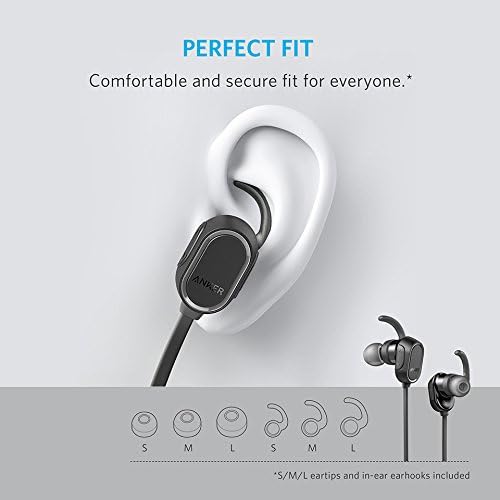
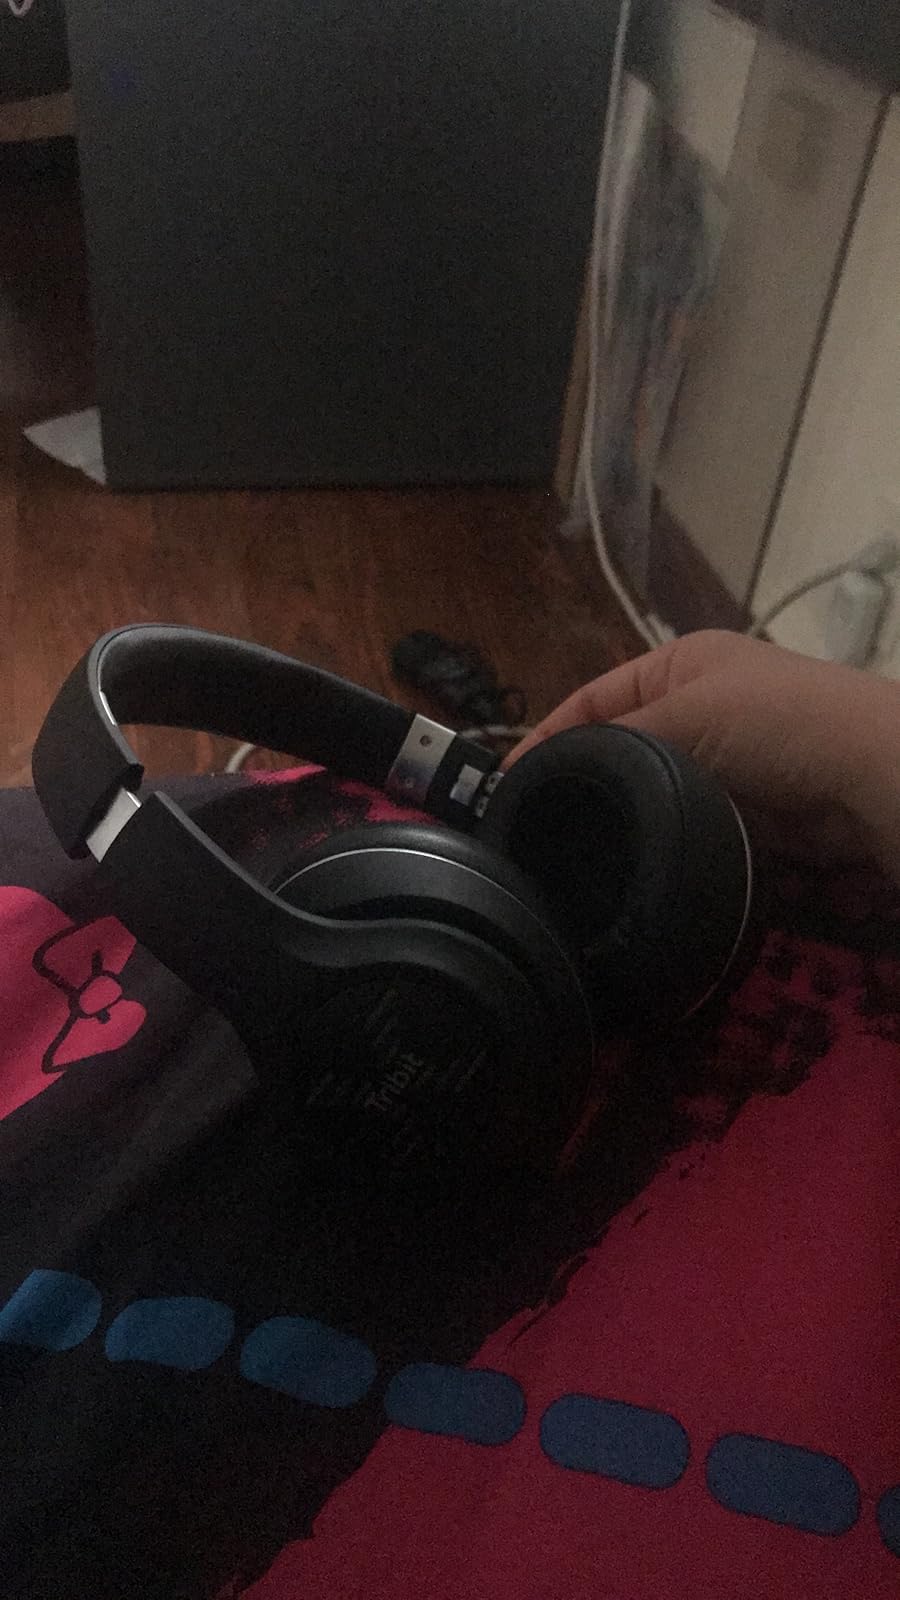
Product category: headphones
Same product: no